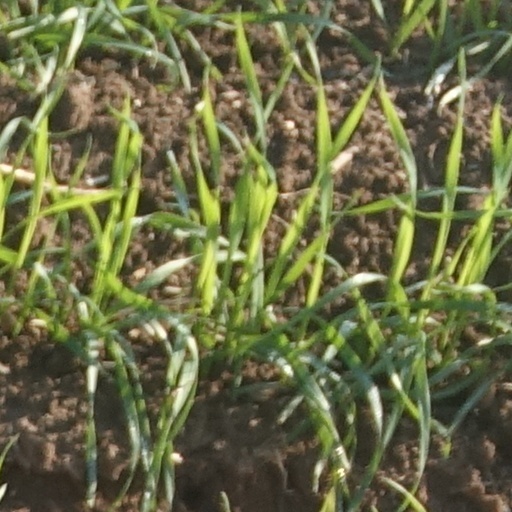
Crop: wheat